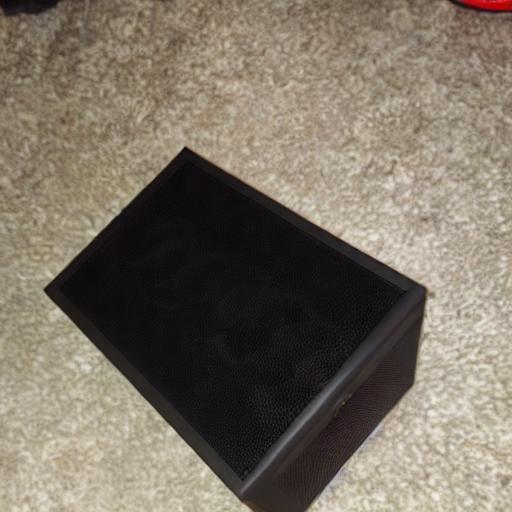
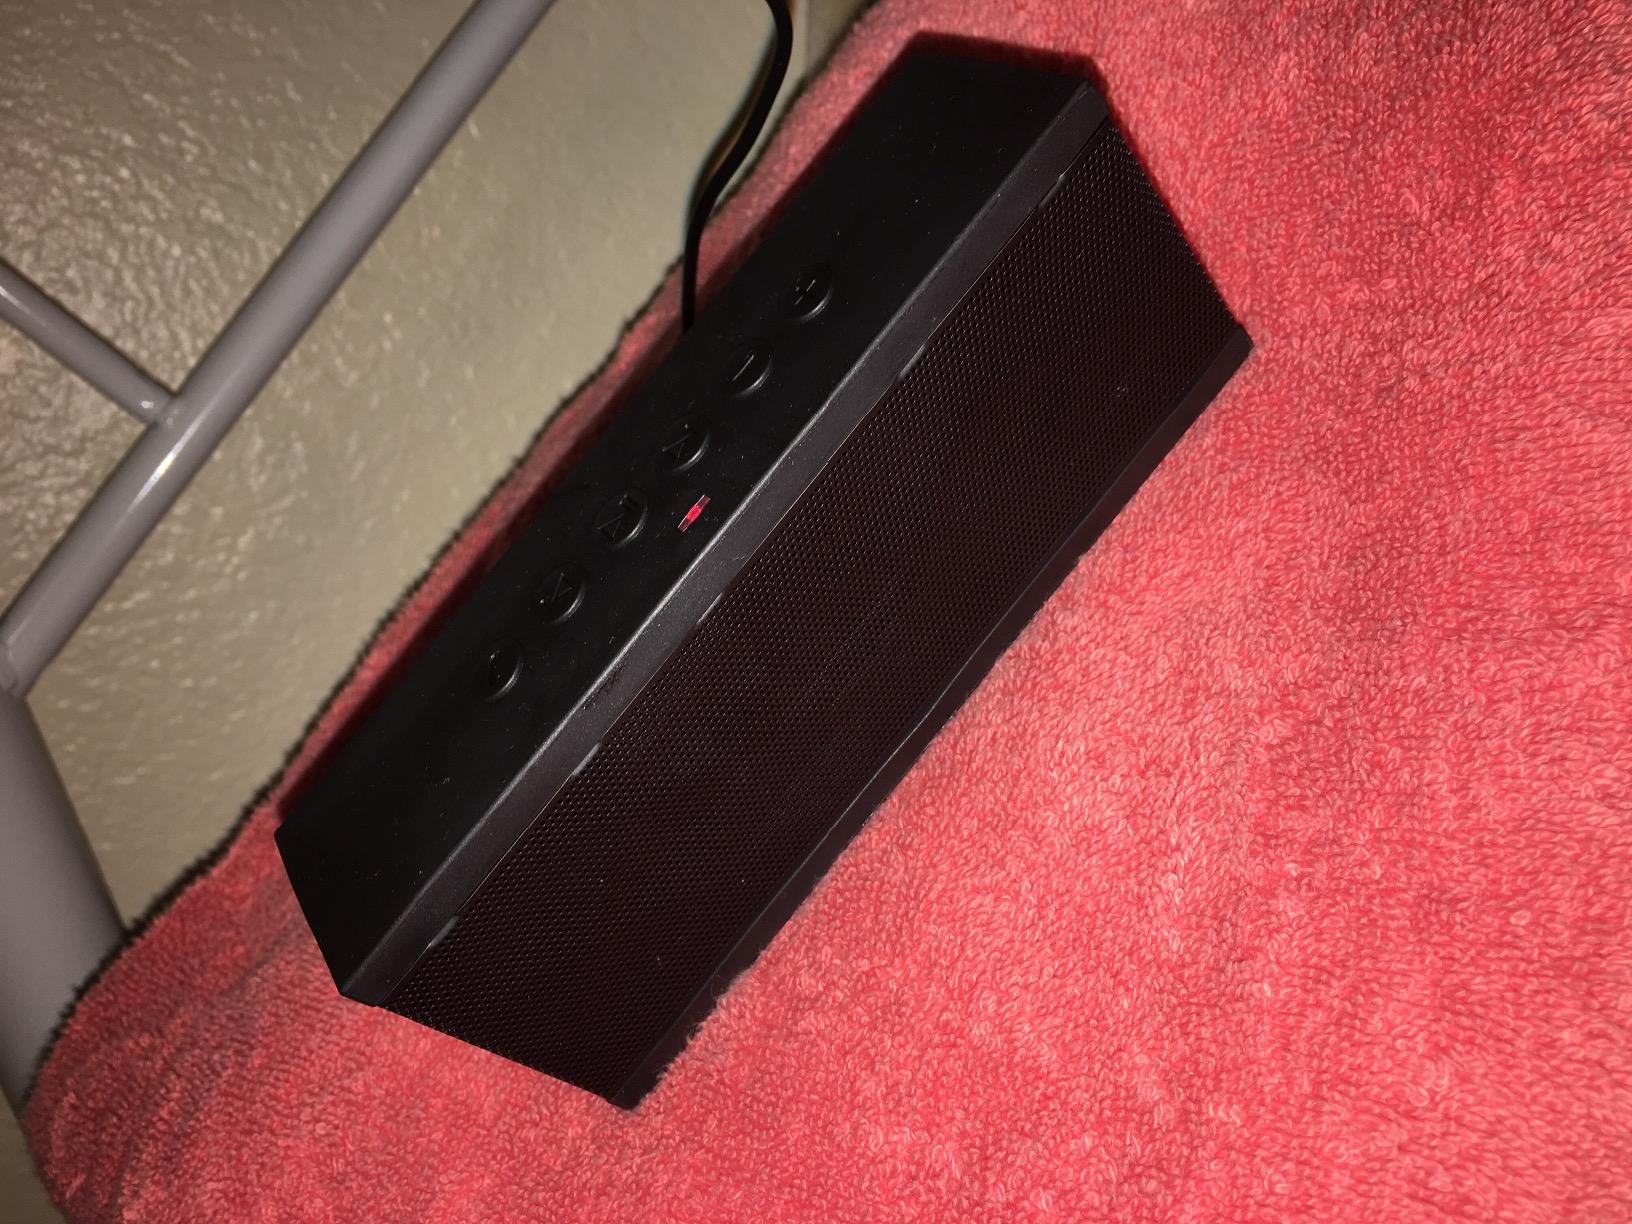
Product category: speaker
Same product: no